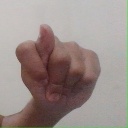
अक्षर: ट